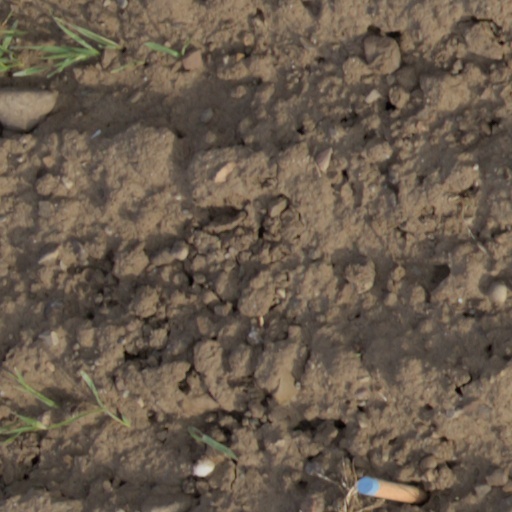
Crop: wheat